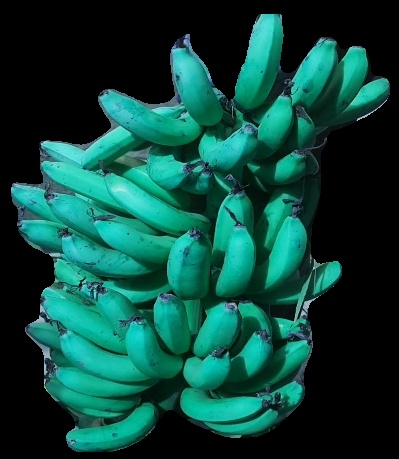
Variety: pachbale
Grade: grade3